Sculpture of Mongolia

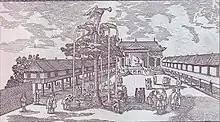
Silver Tree fountain in front of "Tumen Amugulang" Palace. 18th-century European imagination

Archeological excavations of ancient Karakorum unearthed a wealth of heritage of the art of the period of the Mongol Empire. Palaces and temples were decorated with sculptures. The corners of the roofs were decorated with heads of winged dragons. A large number of figurines of creatures similar to phoenixes and chimeras as well as statuettes of humans in Buddhist clothing have been unearthed. One of the fragments of sculptures of women found in the ruins of Karakorum depicts a woman with big eyes, tender smile, half-open lips and hairpins in the form of flowers, and a happy expression reminiscent of the traditional Uighur school. The fragment of another statuette, even better proportioned, is that of a woman with regular Mongolian-type features.